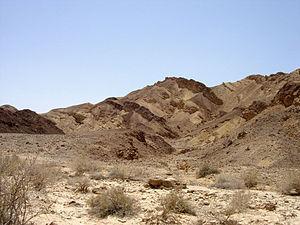
Le Néguev est une région désertique du sud d'Israël.